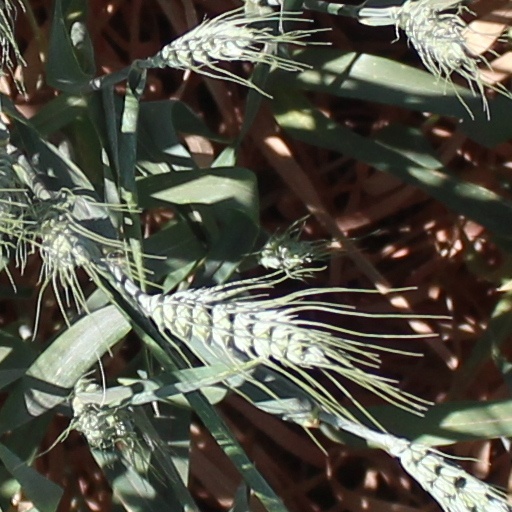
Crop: wheat